The E.N.D.

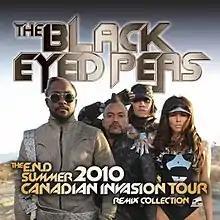
The album cover for "The E.N.D. Summer 2010 Canadian Invasion Tour: Remix Collection" is a still from the accompanying music video for "Imma Be", and was the group's first cover in five years to feature the members.

In order to globally promote "The E.N.D." further, the Black Eyed Peas embarked on The E.N.D. World Tour in Hamamatsu, Japan on September 15, 2009. It was the group's biggest tour production-wise, with Fergie stating that they were "trying to up [their] game" and the shows would "utilize a lot of the technology that's out there". The tour was backed by presenting sponsor BlackBerry, while Bacardi served as its "official spirit". In Canada, a remix album titled "The E.N.D. Summer 2010 Canadian Invasion Tour: Remix Collection" was released on July 27, 2010, via iTunes Store, during the second North American leg of the tour. After a total of 115 shows across Asia, Oceania, North America, Europe and South America, the tour ended on November 13, 2010, in Lima, Peru. In December, the tour placed at number five on "Billboard"s list "Top 25 Tours of 2010", grossing $81,579,114 for 82 shows, and at number nine on "Pollstar"s list of top ten North American tours for grossing $50.5 million.